Lleyton Hewitt career statistics

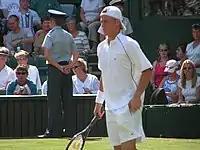
Hewitt won his second grand slam singles title at the Wimbledon Championships in 2002.

2003 was a relatively disappointing season for Hewitt as he lost the World No. 1 ranking after spending seventy-five consecutive weeks at the top spot and ended his Wimbledon title defence with a first round loss to Ivo Karlović, thus becoming the first player since Manuel Santana in 1967 to fail to defend their title by losing in the first round of the event. However, he successfully defended his title at the Pacific Life Open (becoming the first player to do so since Michael Chang from 1997–1998), reached his fourth consecutive quarterfinal at the US Open (losing to eventual runner-up, Juan Carlos Ferrero in four sets) and led Australia to victory in the Davis Cup (defeating Roger Federer in a memorable five set match en route).